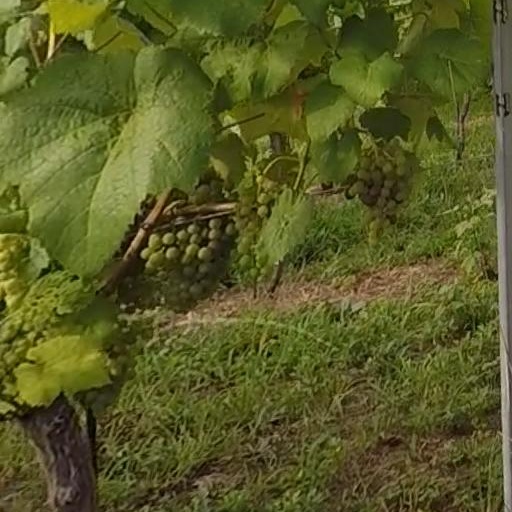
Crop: grape